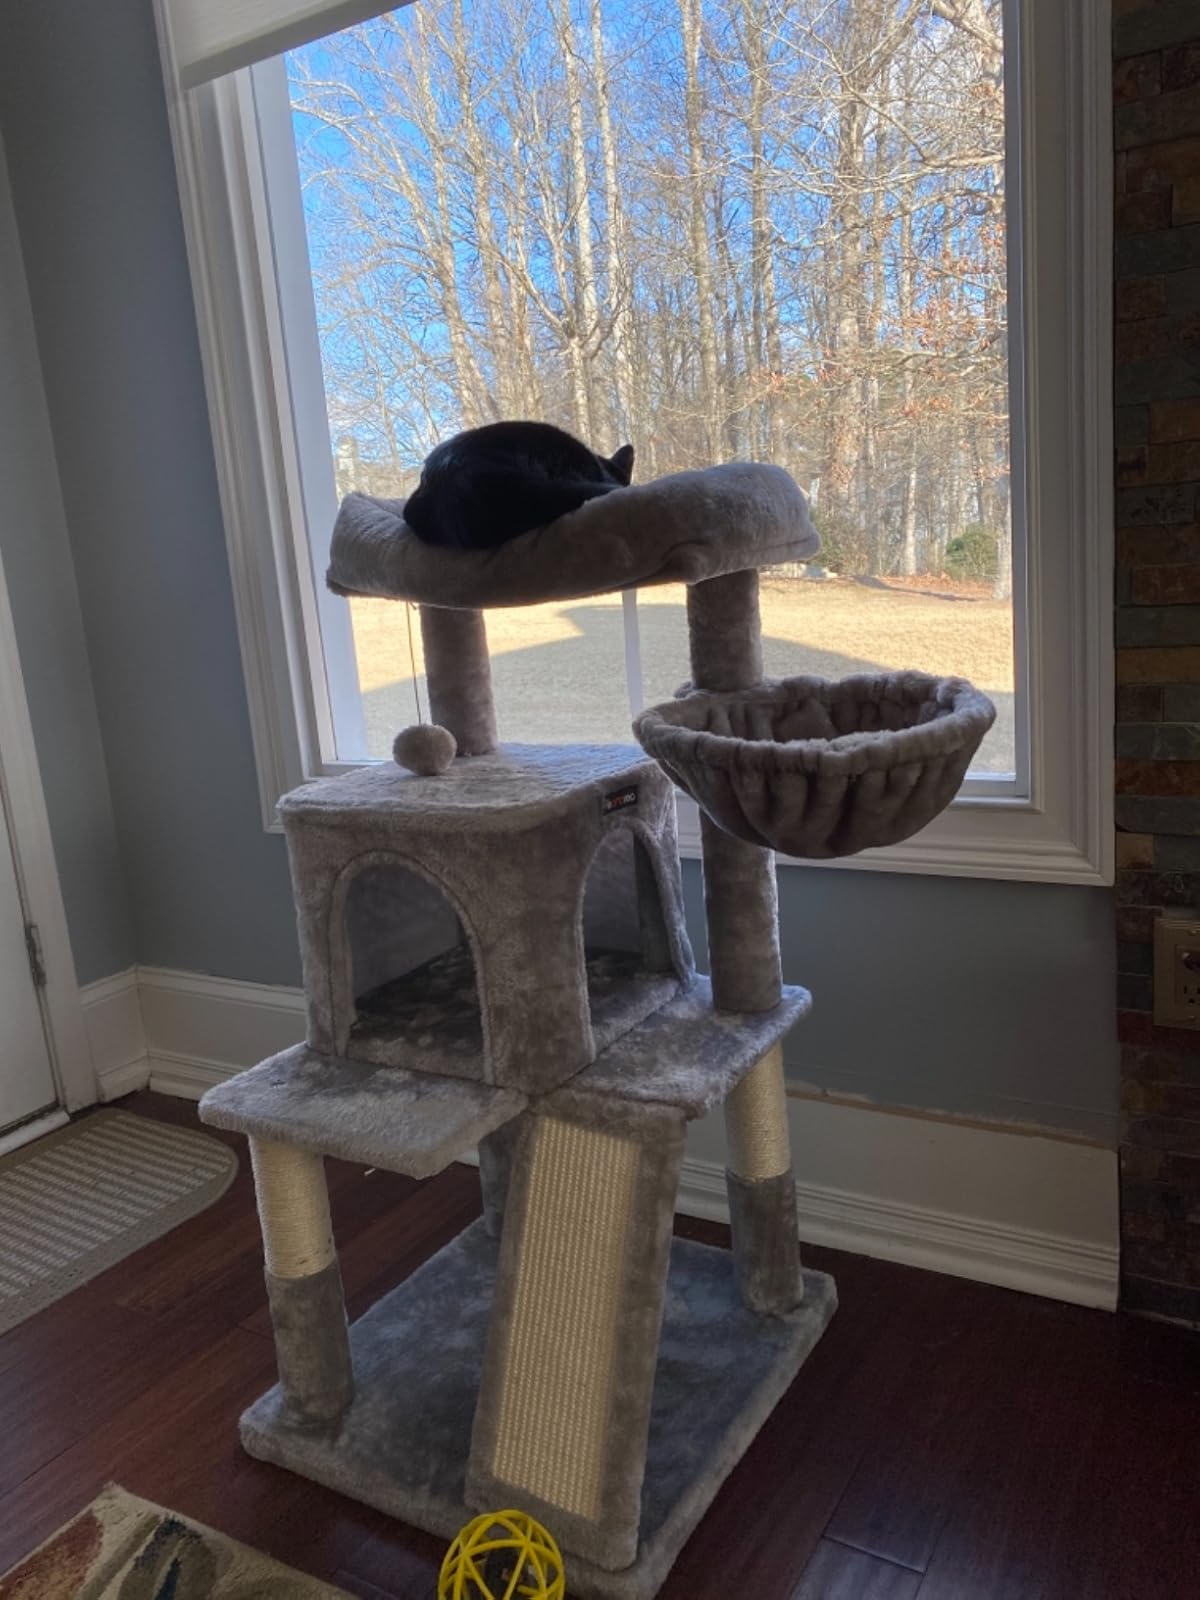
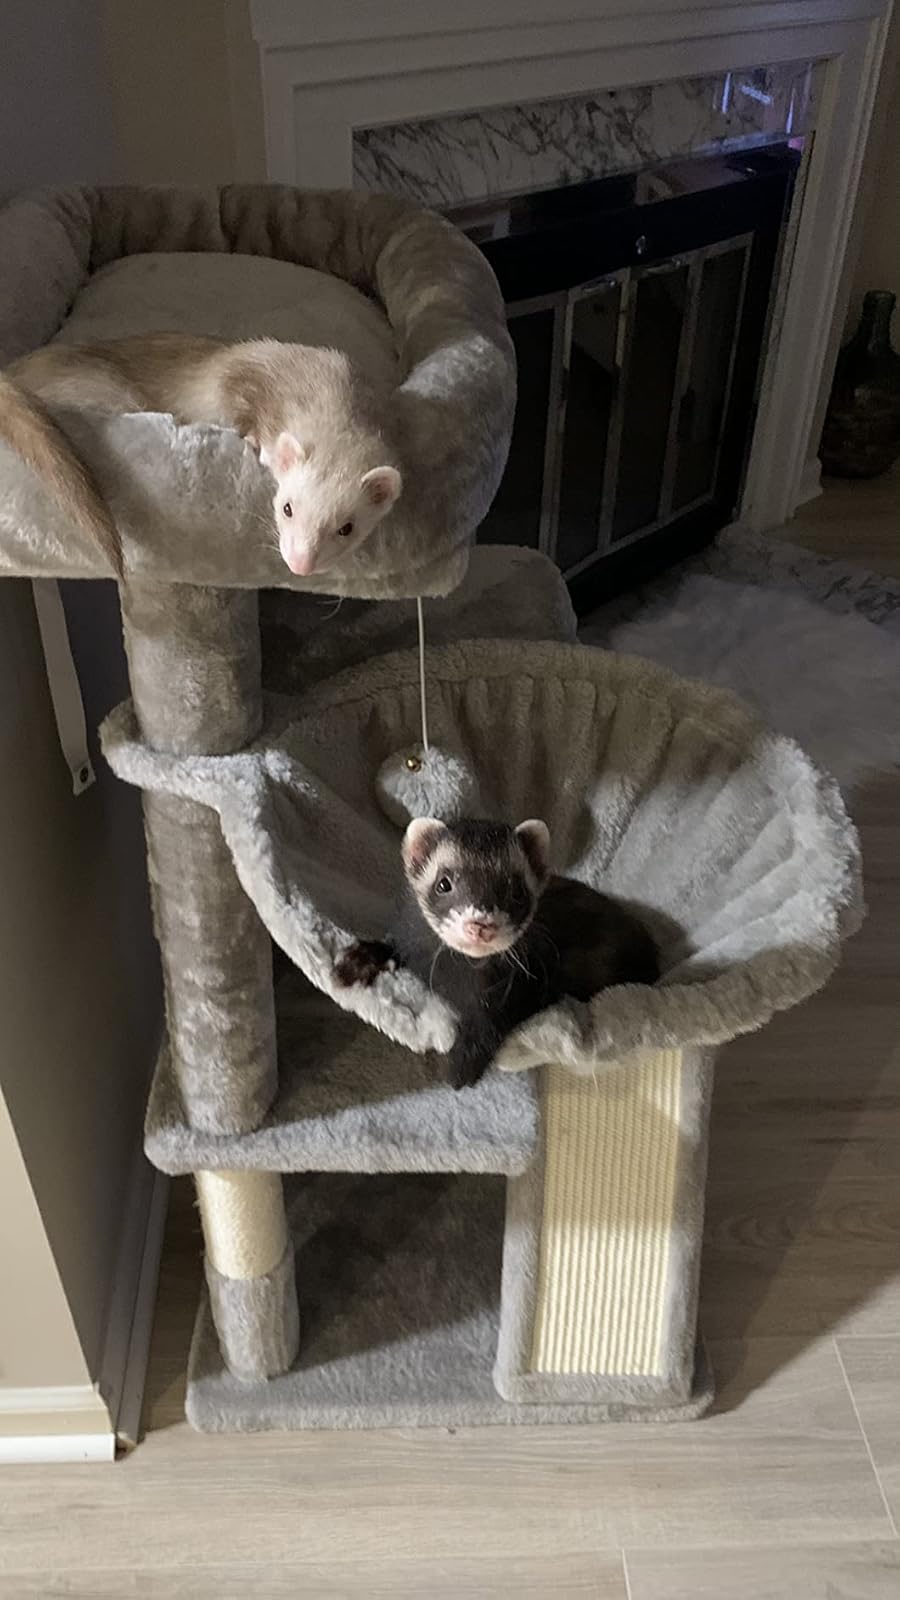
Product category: items_cat tree
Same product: yes